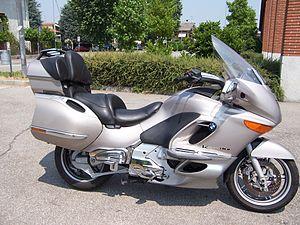
Cette liste des motos BMW est triée par ordre chronologique et par type de moteur. Les modèles actuellement disponibles sont en gras. Les dates indiquées sont uniquement une indication de la période. La production et les ventes diffèrent considérablement selon le marché et ne peuvent pas être entièrement illustrées ici. Celles-ci sont discutées, si elles sont bien connues, dans les articles correspondants.